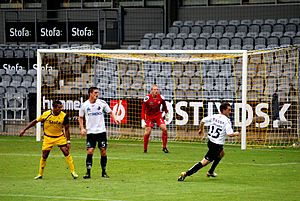
Gilberto Macena
Gilberto Macena i gult
Gilberto Macedo de Macena er en brasiliansk fodboldspiller, der spiller som angriber i den Thailandske klub Buriram United. Han har spillet for klubben siden 2015, hvor han kom til fra Hangzhou Greentown. Han har tidligere spillet for danske Holbæk B&I og AC Horsens, samt for Comercial i sit hjemland.